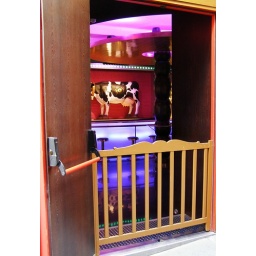
1:30 pm in madrid: the bar with the door that leads to the neon cow